BBC Radio WM

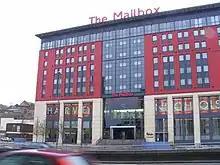
The Mailbox, home to BBC Radio WM's studios in Birmingham

The station launched as BBC Radio Birmingham on 9 November 1970 and on 23 November 1981, the station changed its name to BBC WM to reflect that the station broadcasts to a wider area than just Birmingham. This date also saw the station launch a second MW transmitter to improve MW reception in Birmingham.